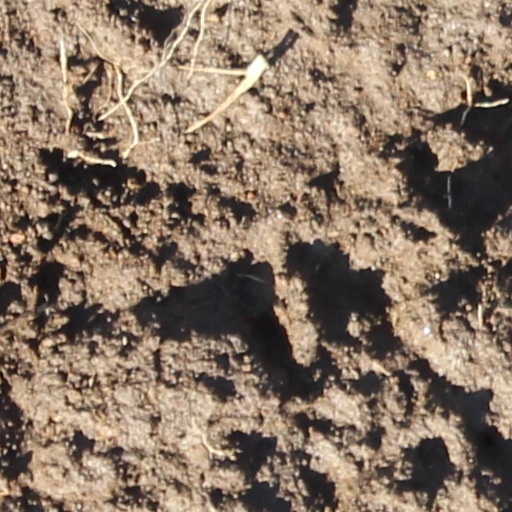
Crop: wheat